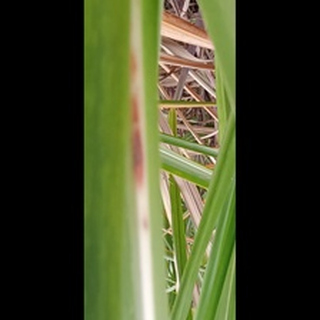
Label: sugarcane_red_rot